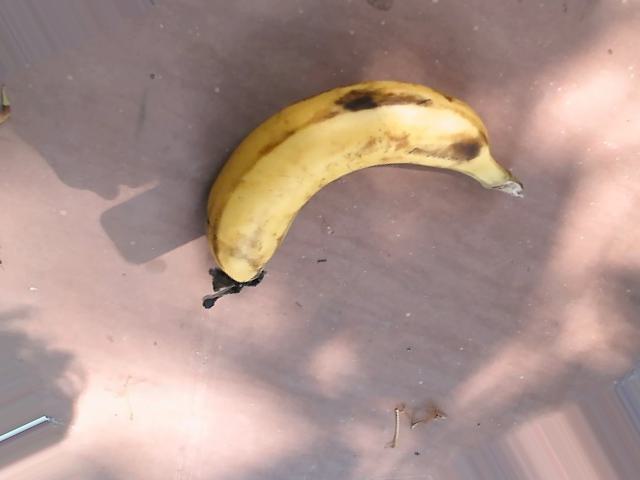
Label: Ripe_Banana